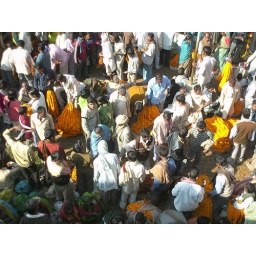
flower market from above